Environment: real
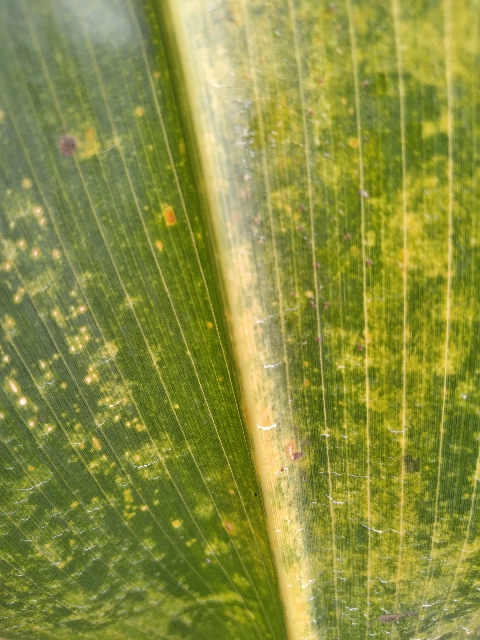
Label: lethal_necrosis